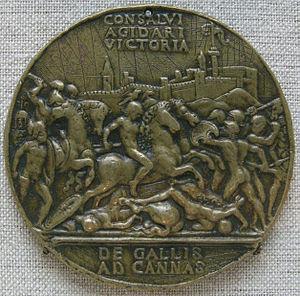
Cette page concerne l'année 216 av. J.-C. du calendrier julien proleptique.